Tim Scott

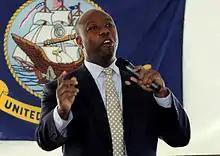
Scott speaking at a Veterans Day event in 2011

Scott declined to join the Congressional Black Caucus (CBC). He recognized the efforts of the CBC but said "My campaign was never about race."